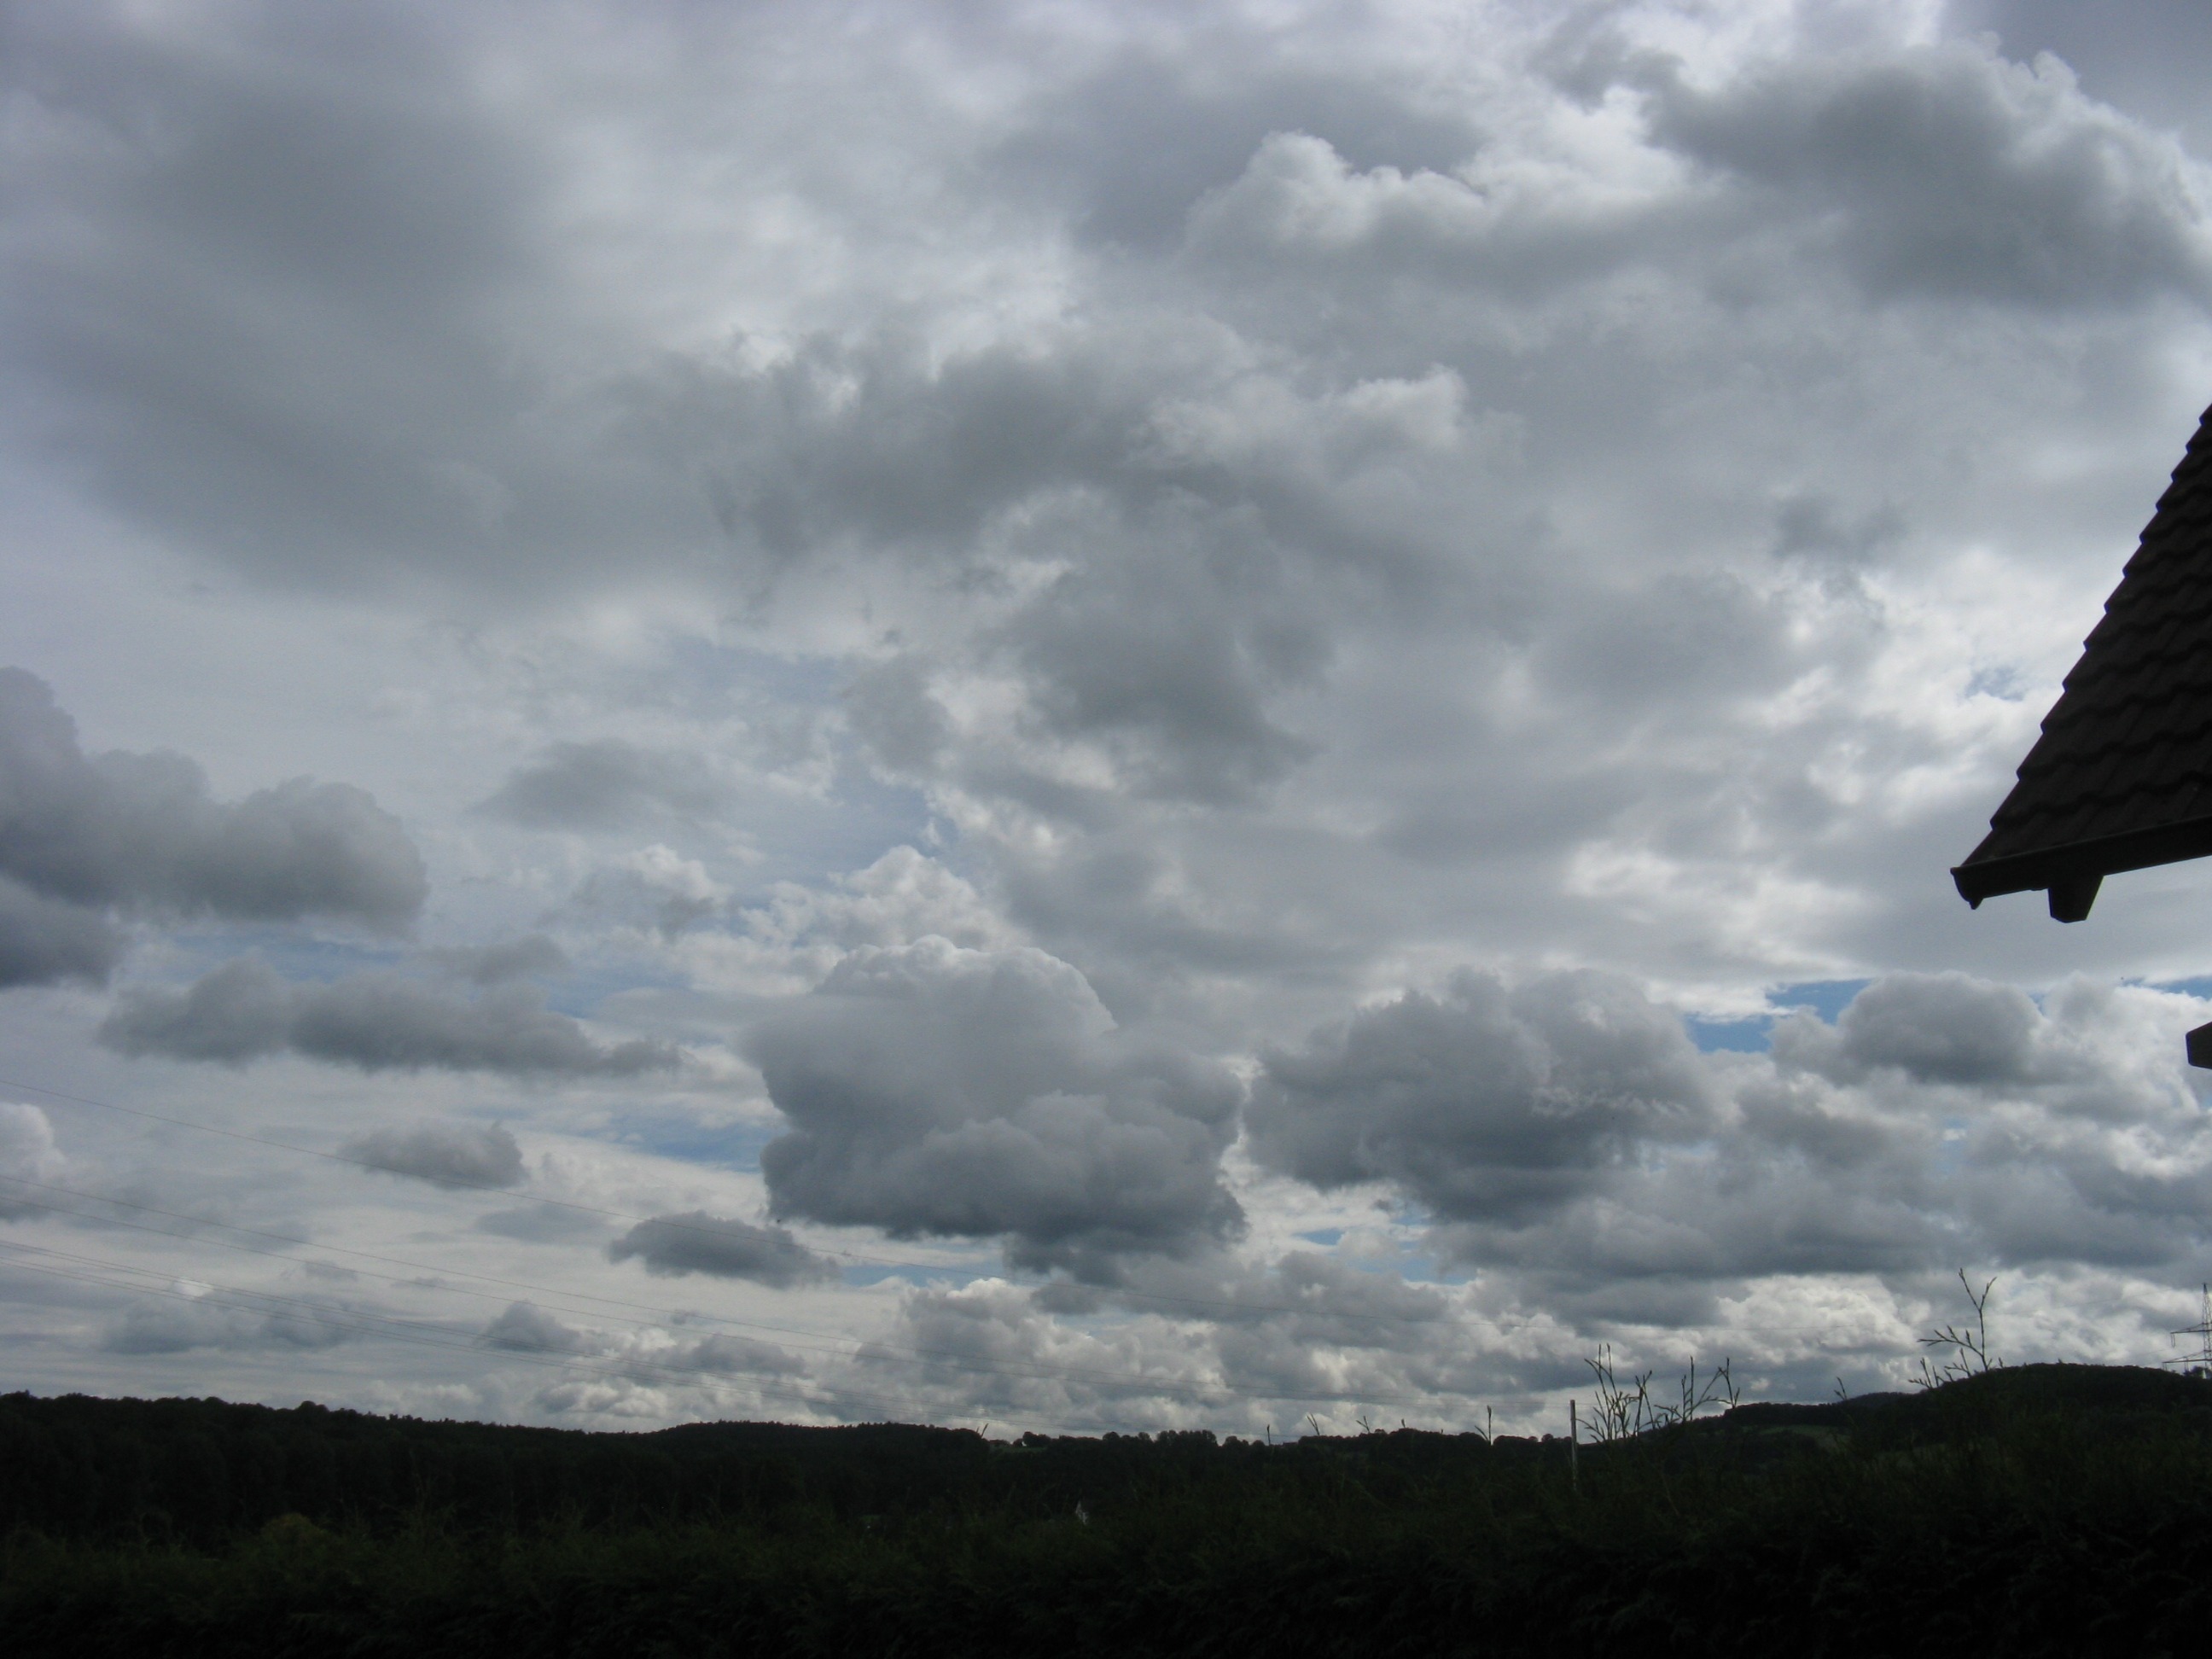
horizon, mountain, cloud, sky, sunlight, hill, wind, atmosphere, vehicle, weather, cumulus, day s, meteorological phenomenon, atmosphere of earth